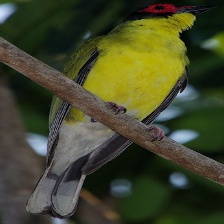
Species: AUSTRALASIAN FIGBIRD
Scientific name: SPHECOTHERES VIEILLOTI